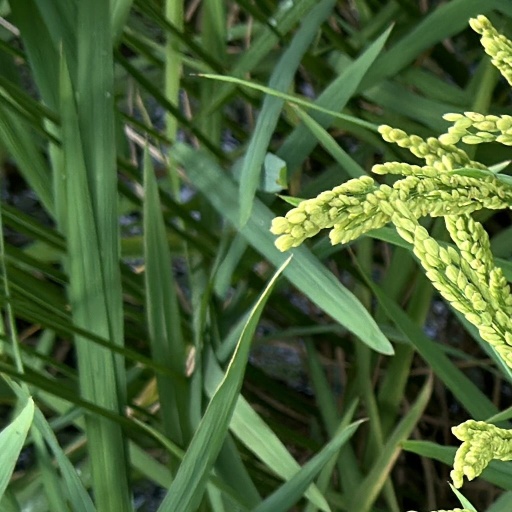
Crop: rice